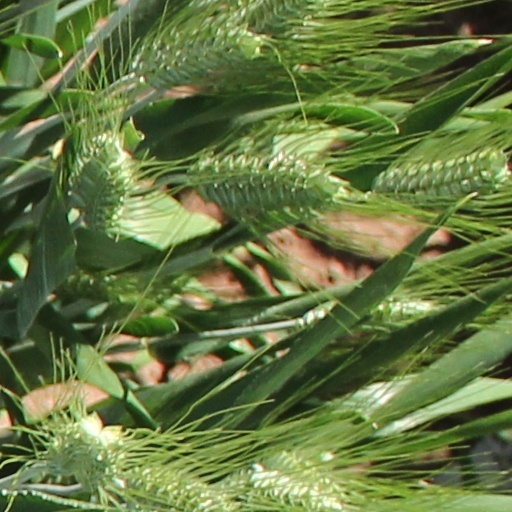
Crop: wheat